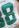
Number: 8